6B (Fringe)

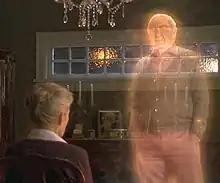
Alice Merchant sees the "ghost" of her dead husband

"6B" is the 14th episode of the third season of the American science fiction drama television series "Fringe", and the 57th episode overall. In the episode, the fringe team investigates mysterious deaths at an apartment building, the result of a merging between the prime and parallel universes; while there, they encounter a woman who claims to be able to see the ghost of her deceased husband.